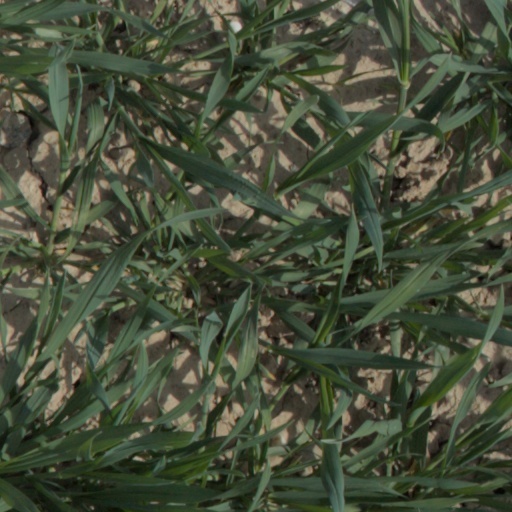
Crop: wheat